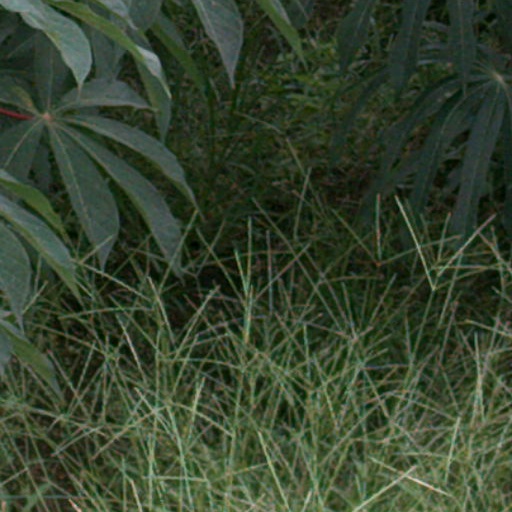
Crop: cassava